Albert of Cashel

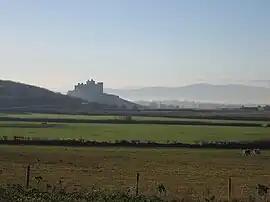
The Rock of Cashel

Albert of Cashel was an eighth century saint and Patron of Cashel, Ireland.